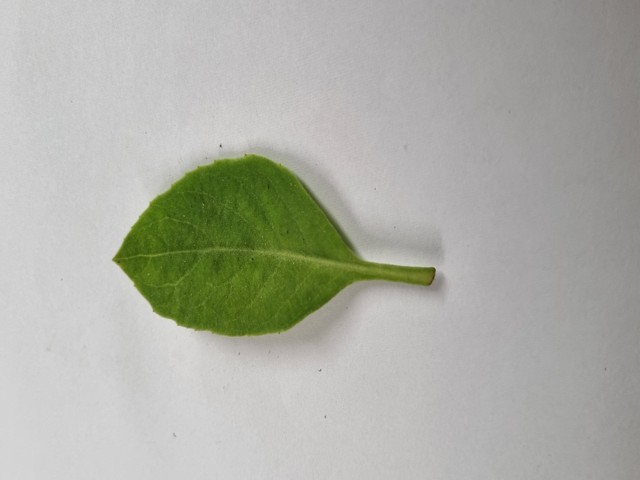
Plant: gainura